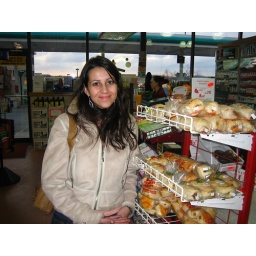
Just a simple country girl and her heat-n-eat pigs in a blanket...